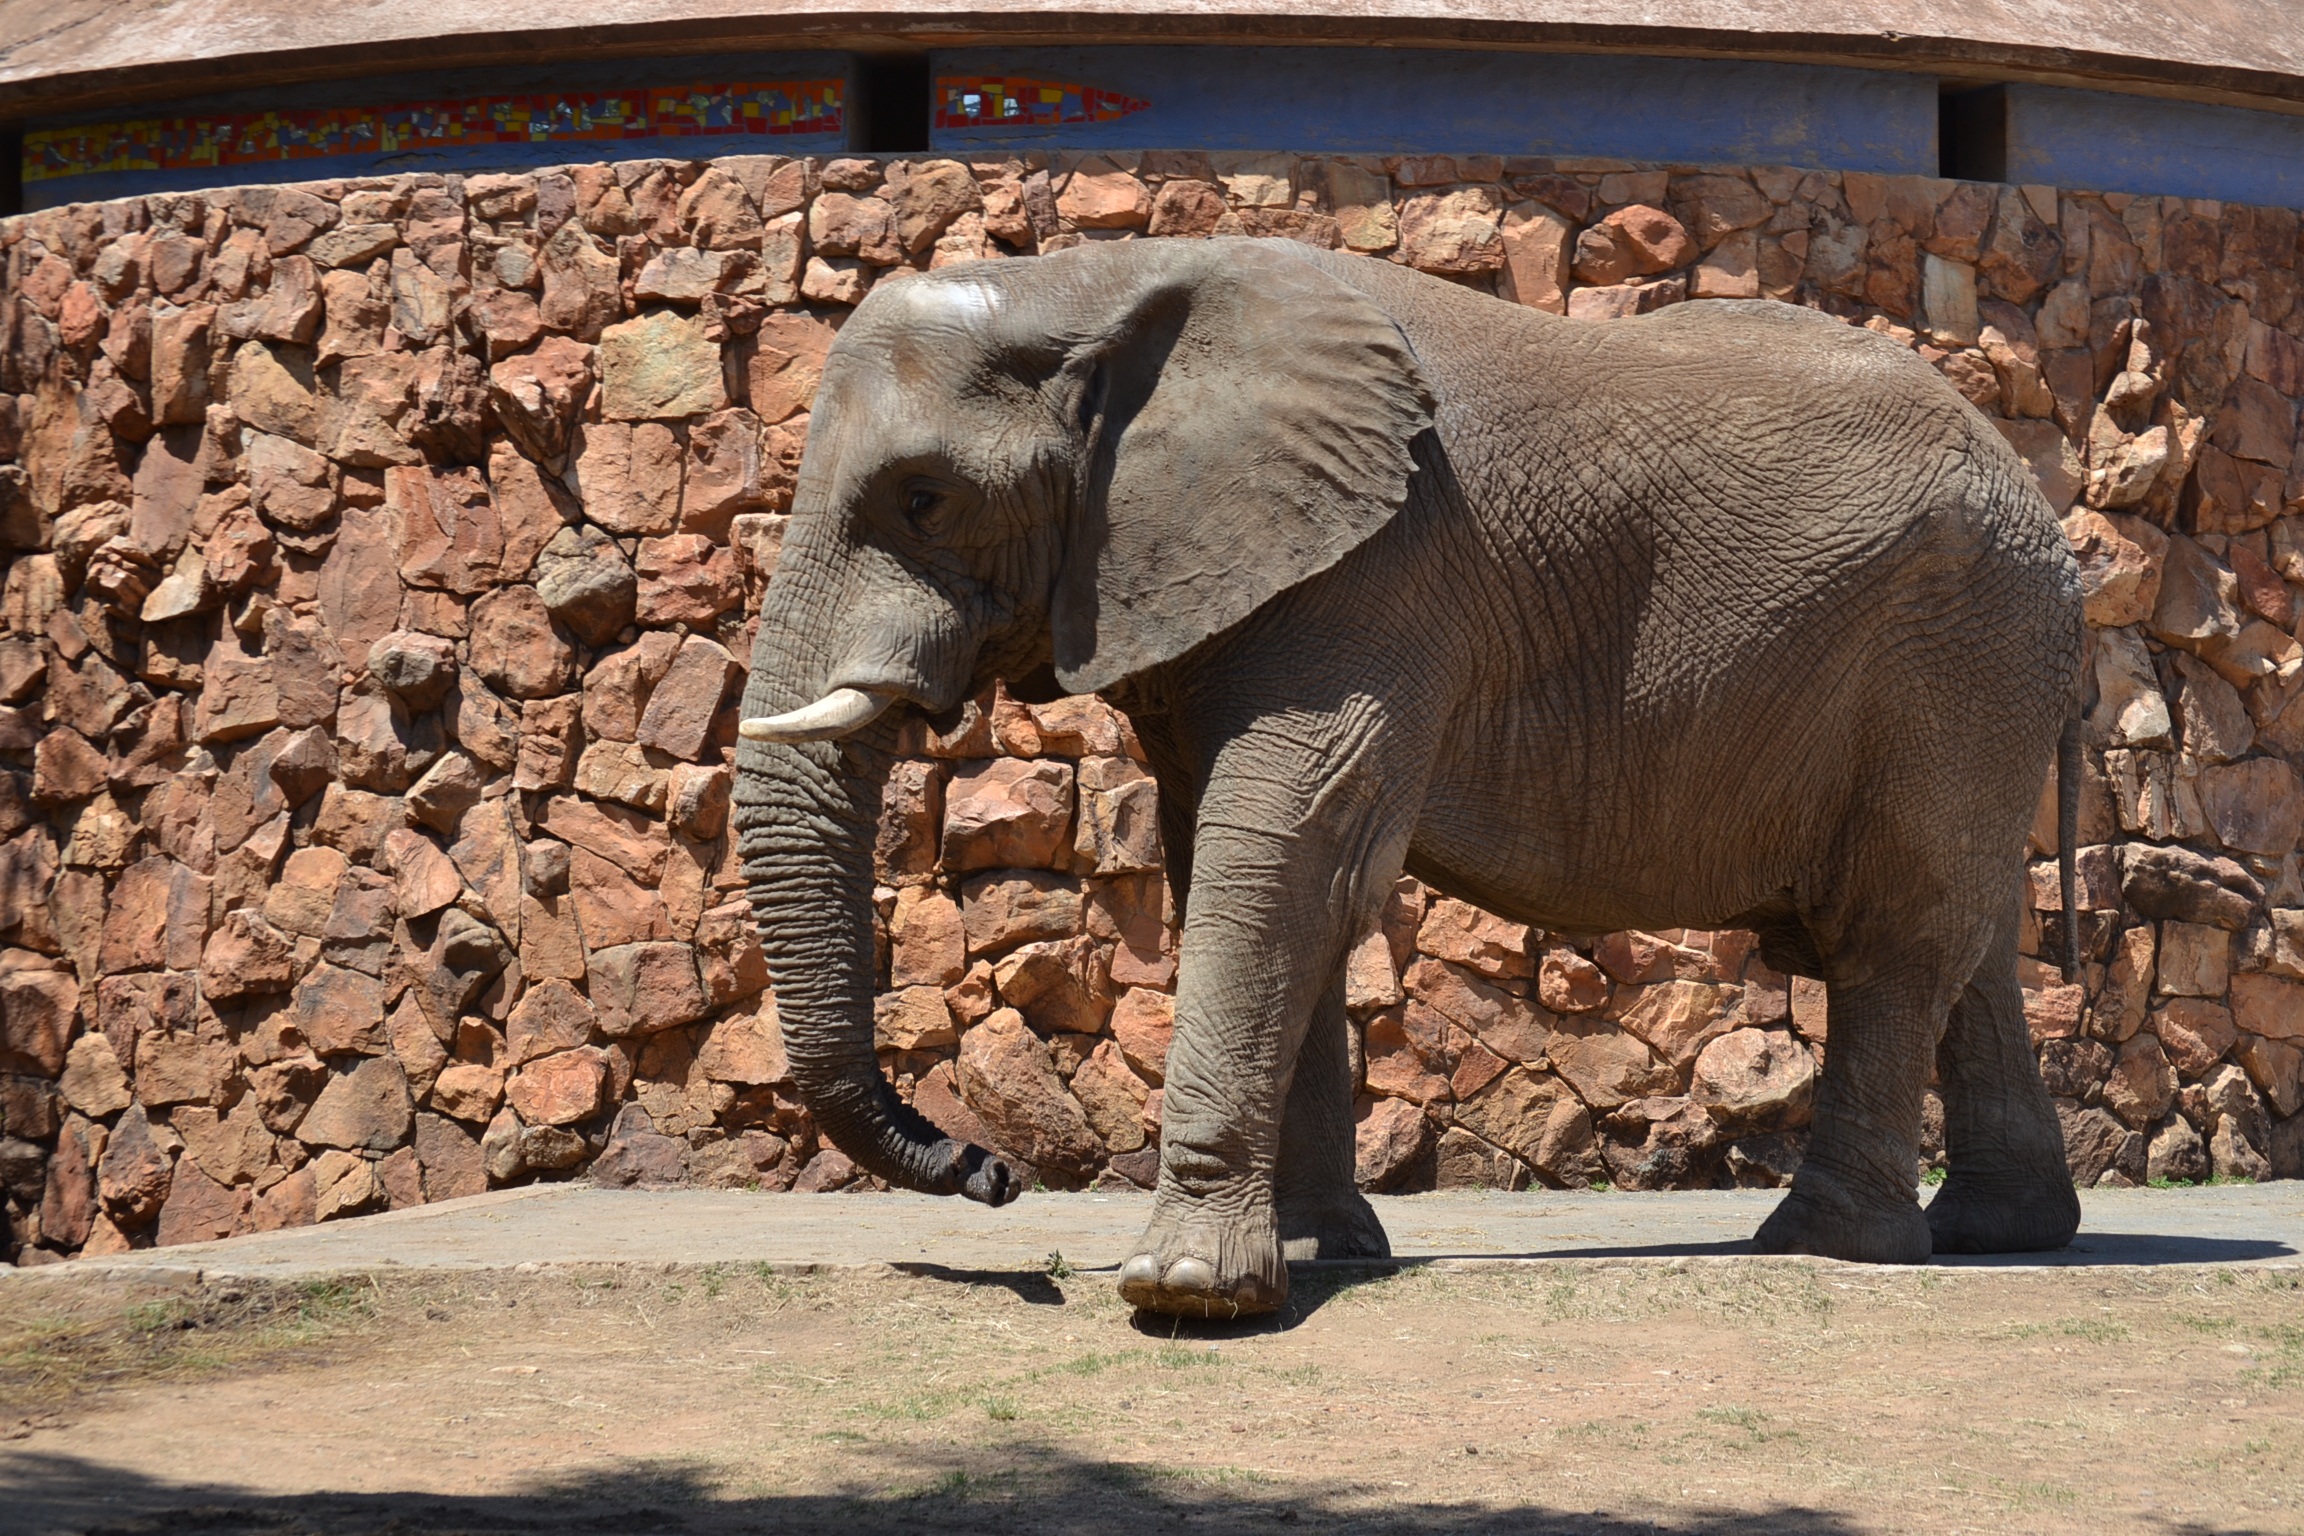
animal, wildlife, zoo, mammal, fauna, elephant, big, indian elephant, african elephant, elephants and mammoths